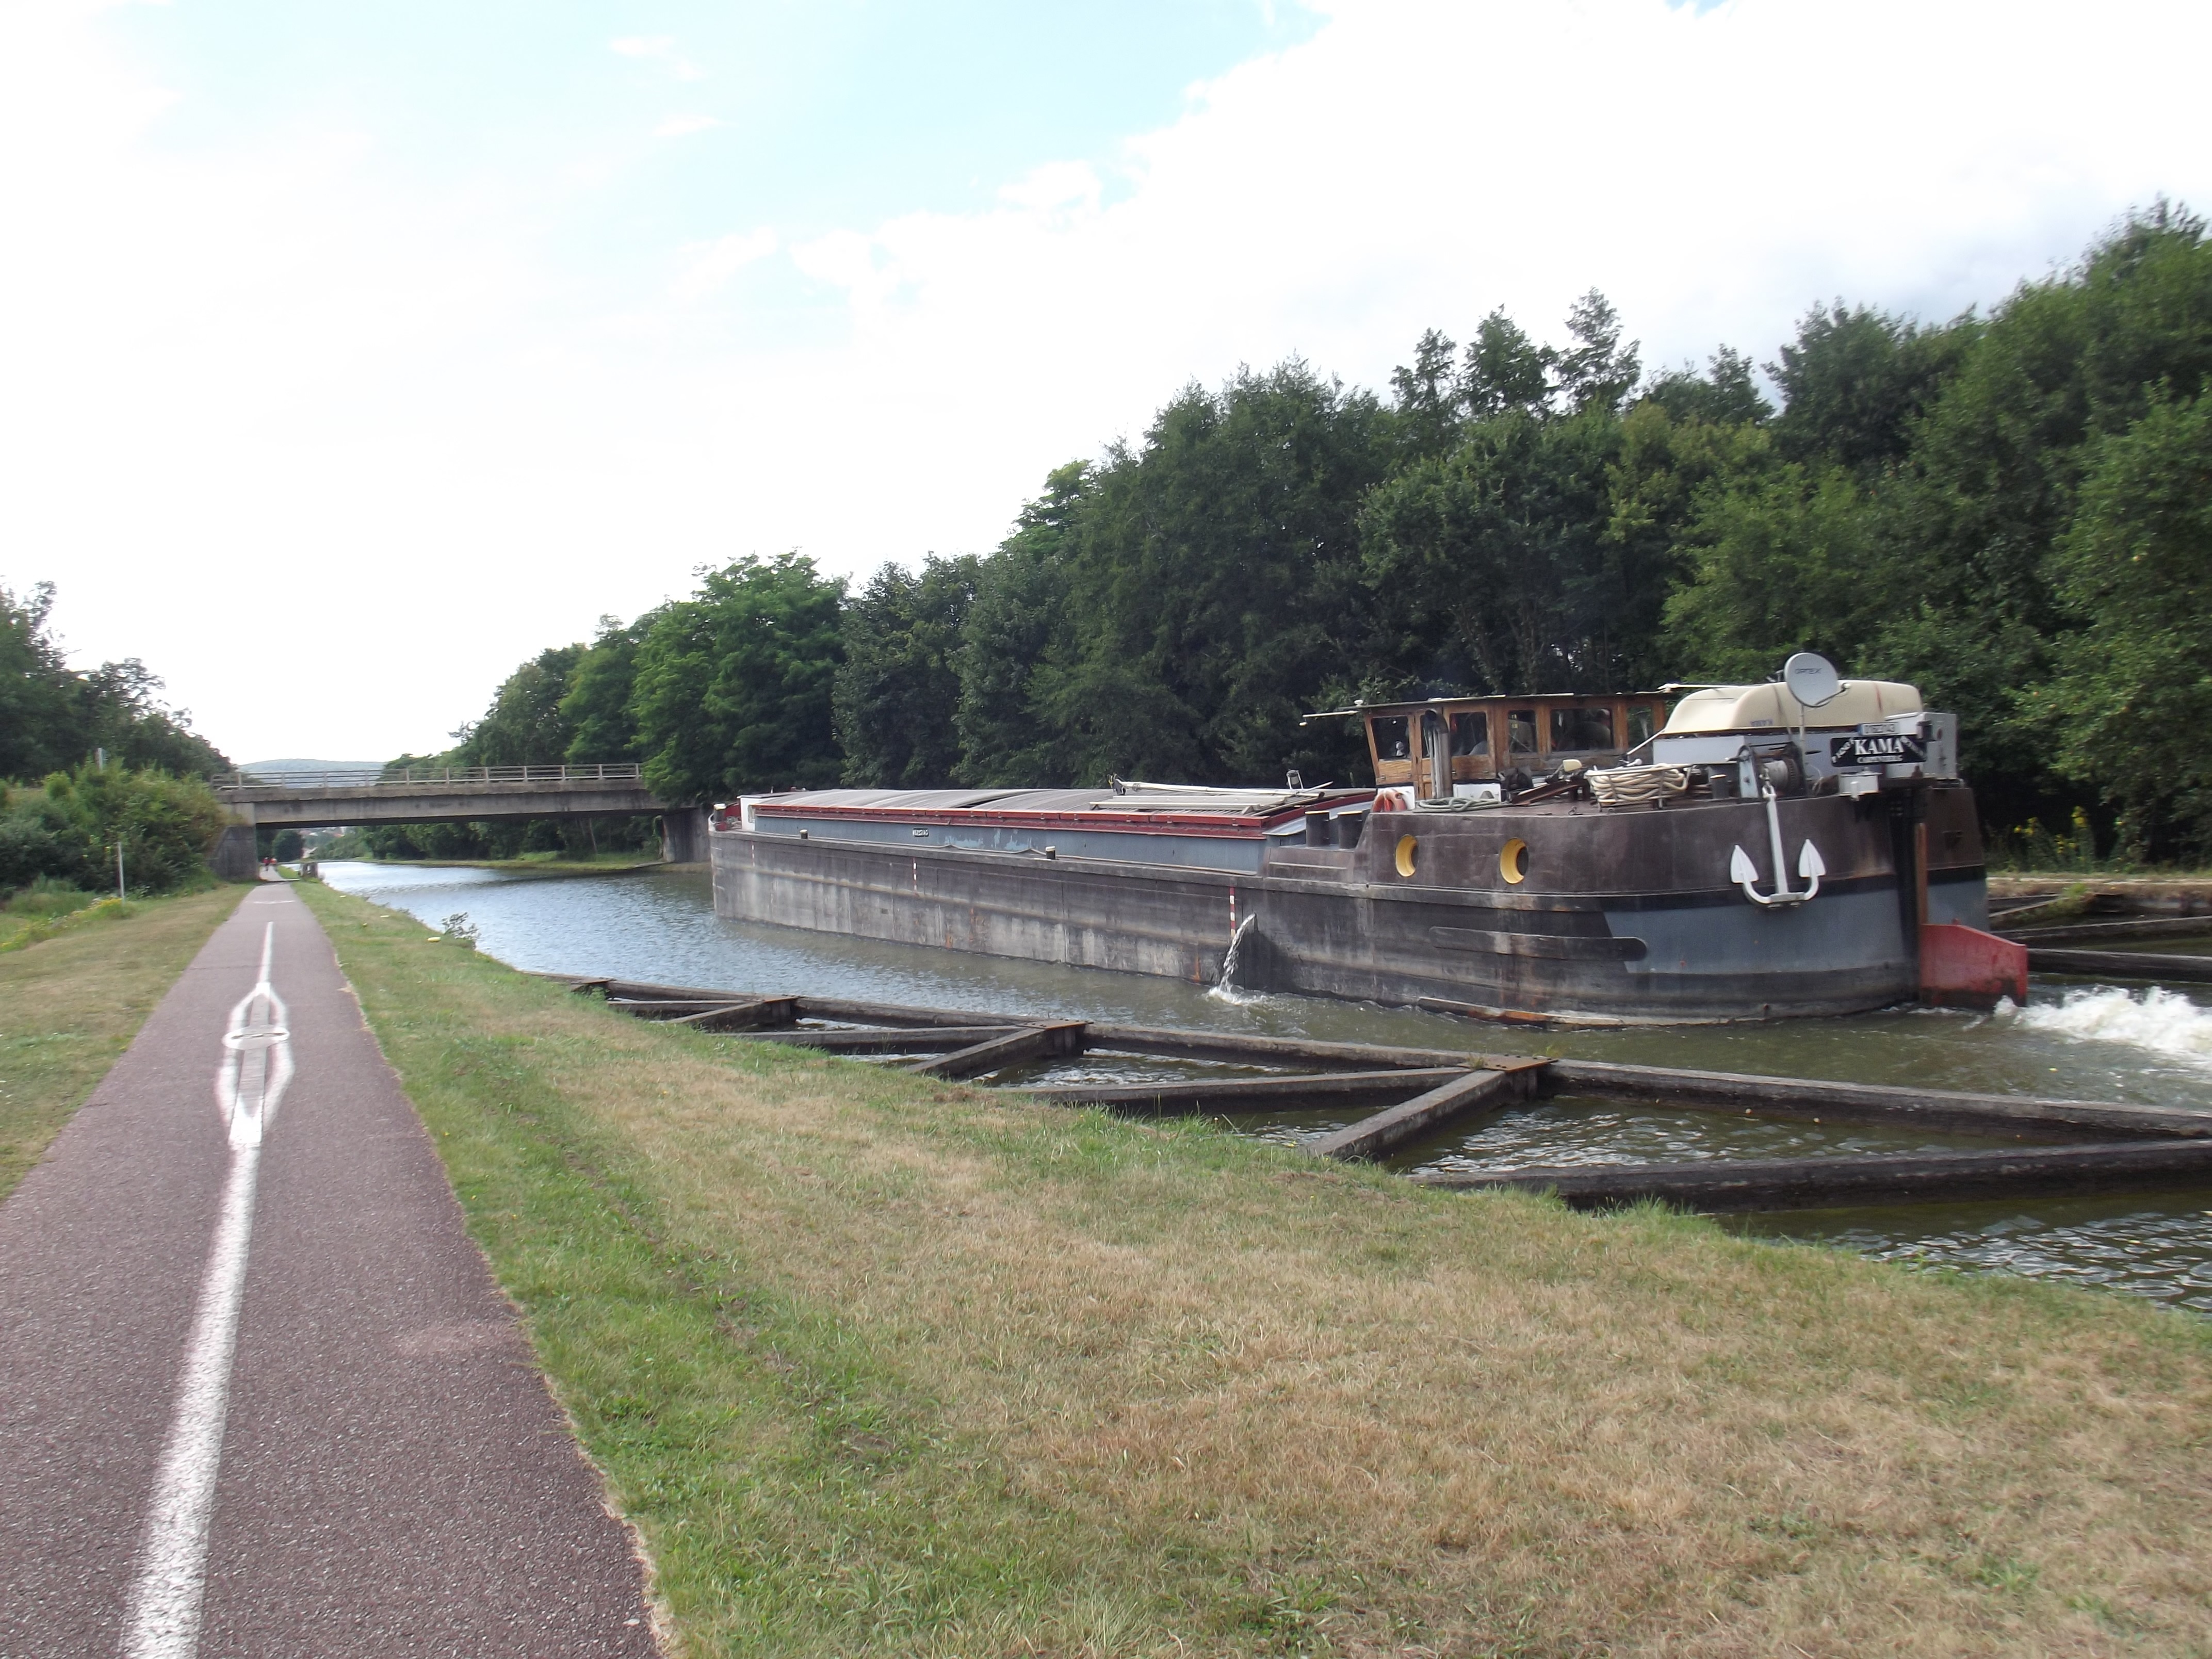
landscape, bridge, river, canal, transport, vehicle, waterway, channel, barge, cycle path, marne rhine canal